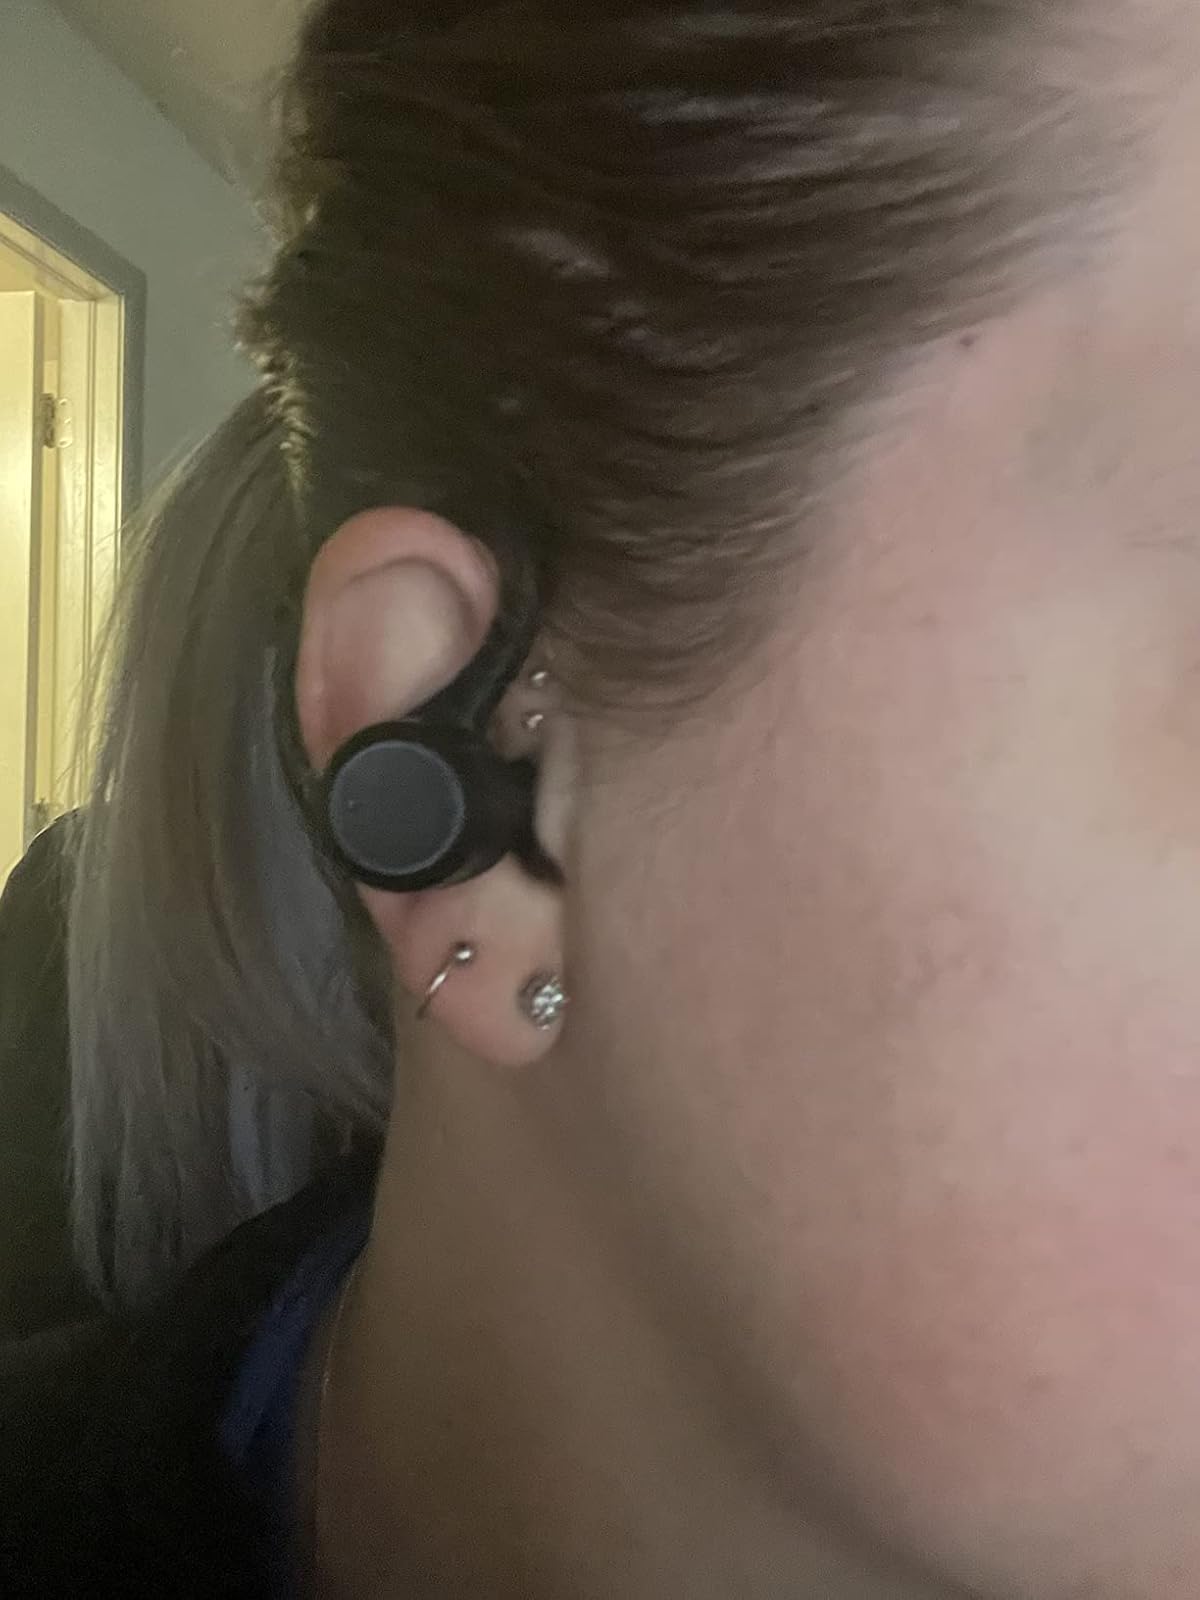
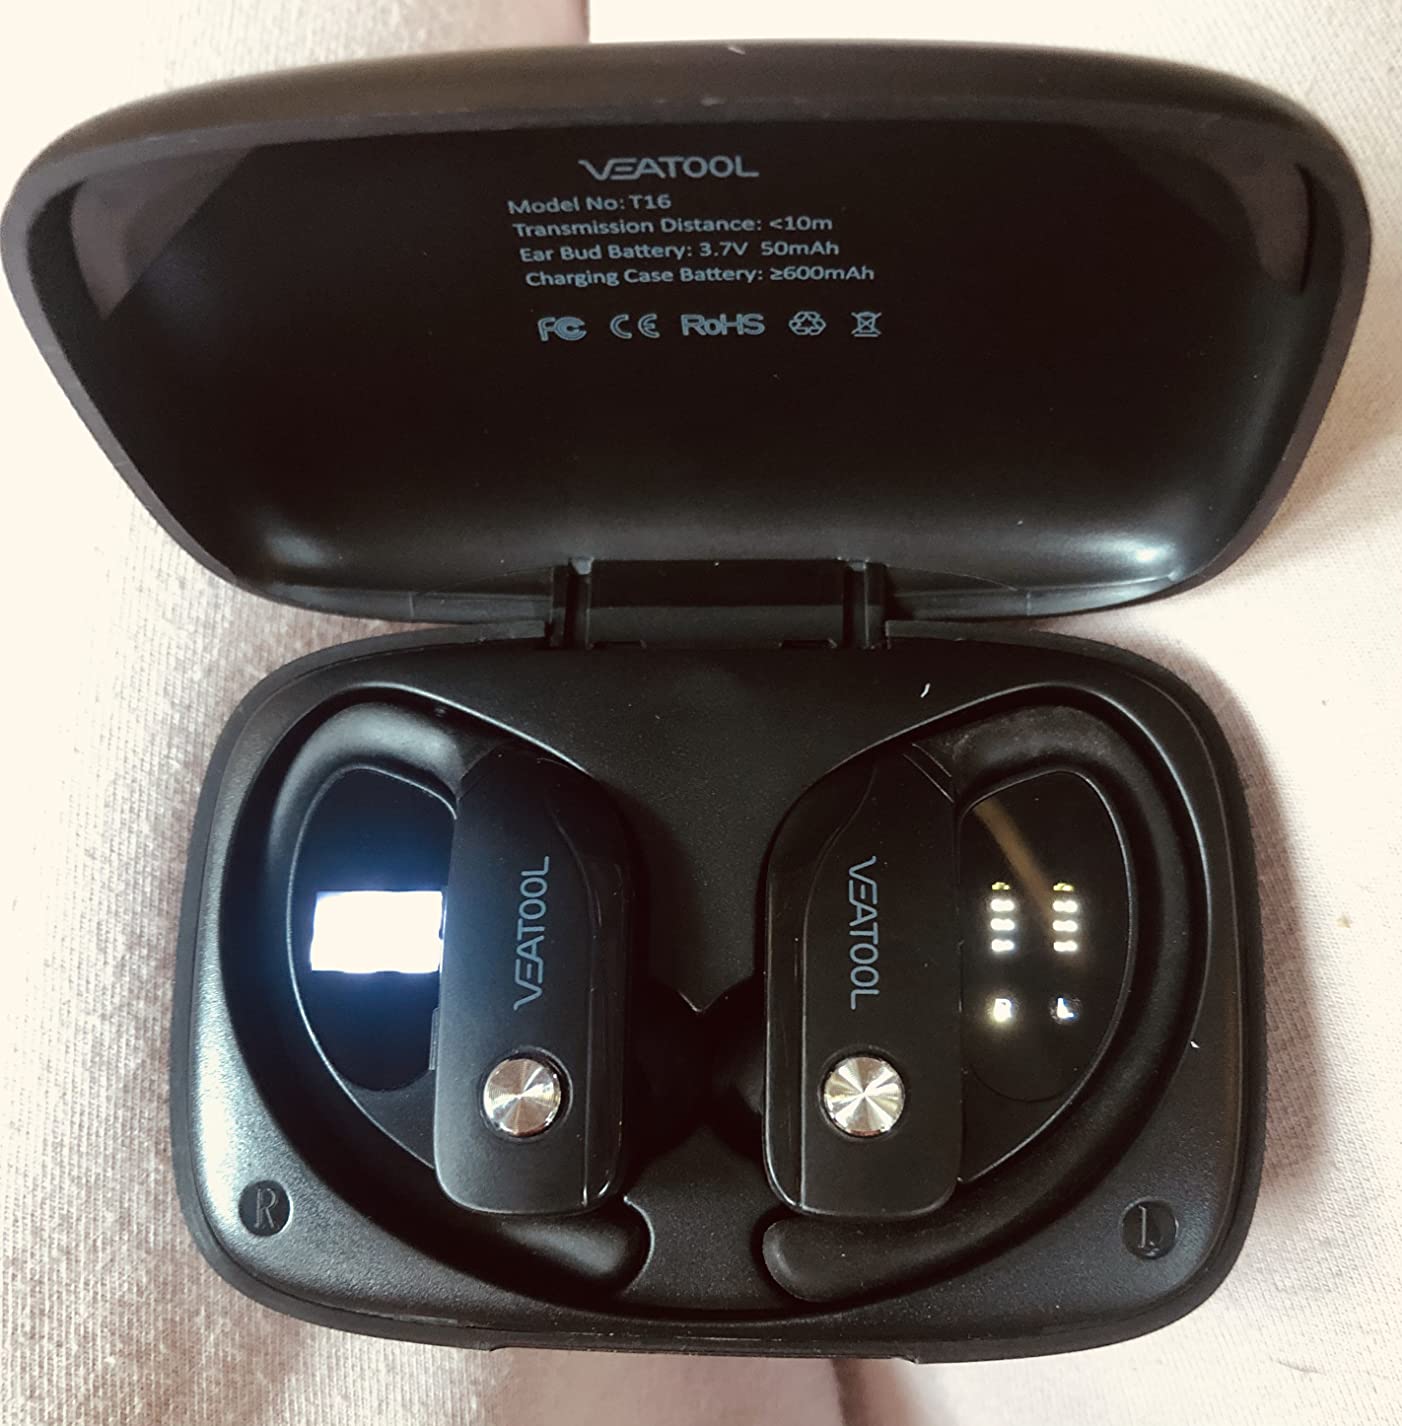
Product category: earbuds
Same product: no